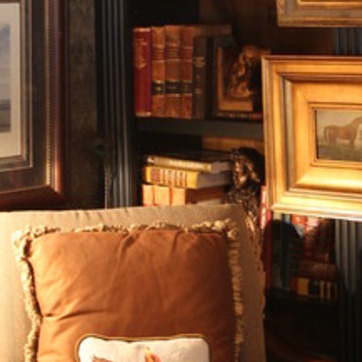
Material: paper